123rd Illinois Infantry Regiment

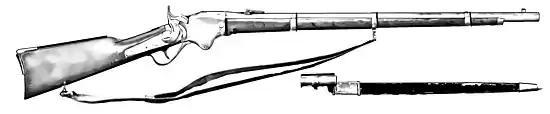
An 1862 Spencer Rifle with sling and bayonet. As part of the "Wilder Lightning Brigade" the 17th was among the first units fighting in the Civil War to receive the Spencer repeating rifle.

In February and March 1863, it was converted to mounted infantry. The 123rd Illinois' brigade became known as "Wilder's Lightning Brigade" commanded by Wilder. The brigade remained the 1st Brigade of the 5th Division, XIV Army Corps after its conversion. During this conversion, Spencer repeating rifles, invented by Christopher Spencer, were adopted as the command's primary weapon.